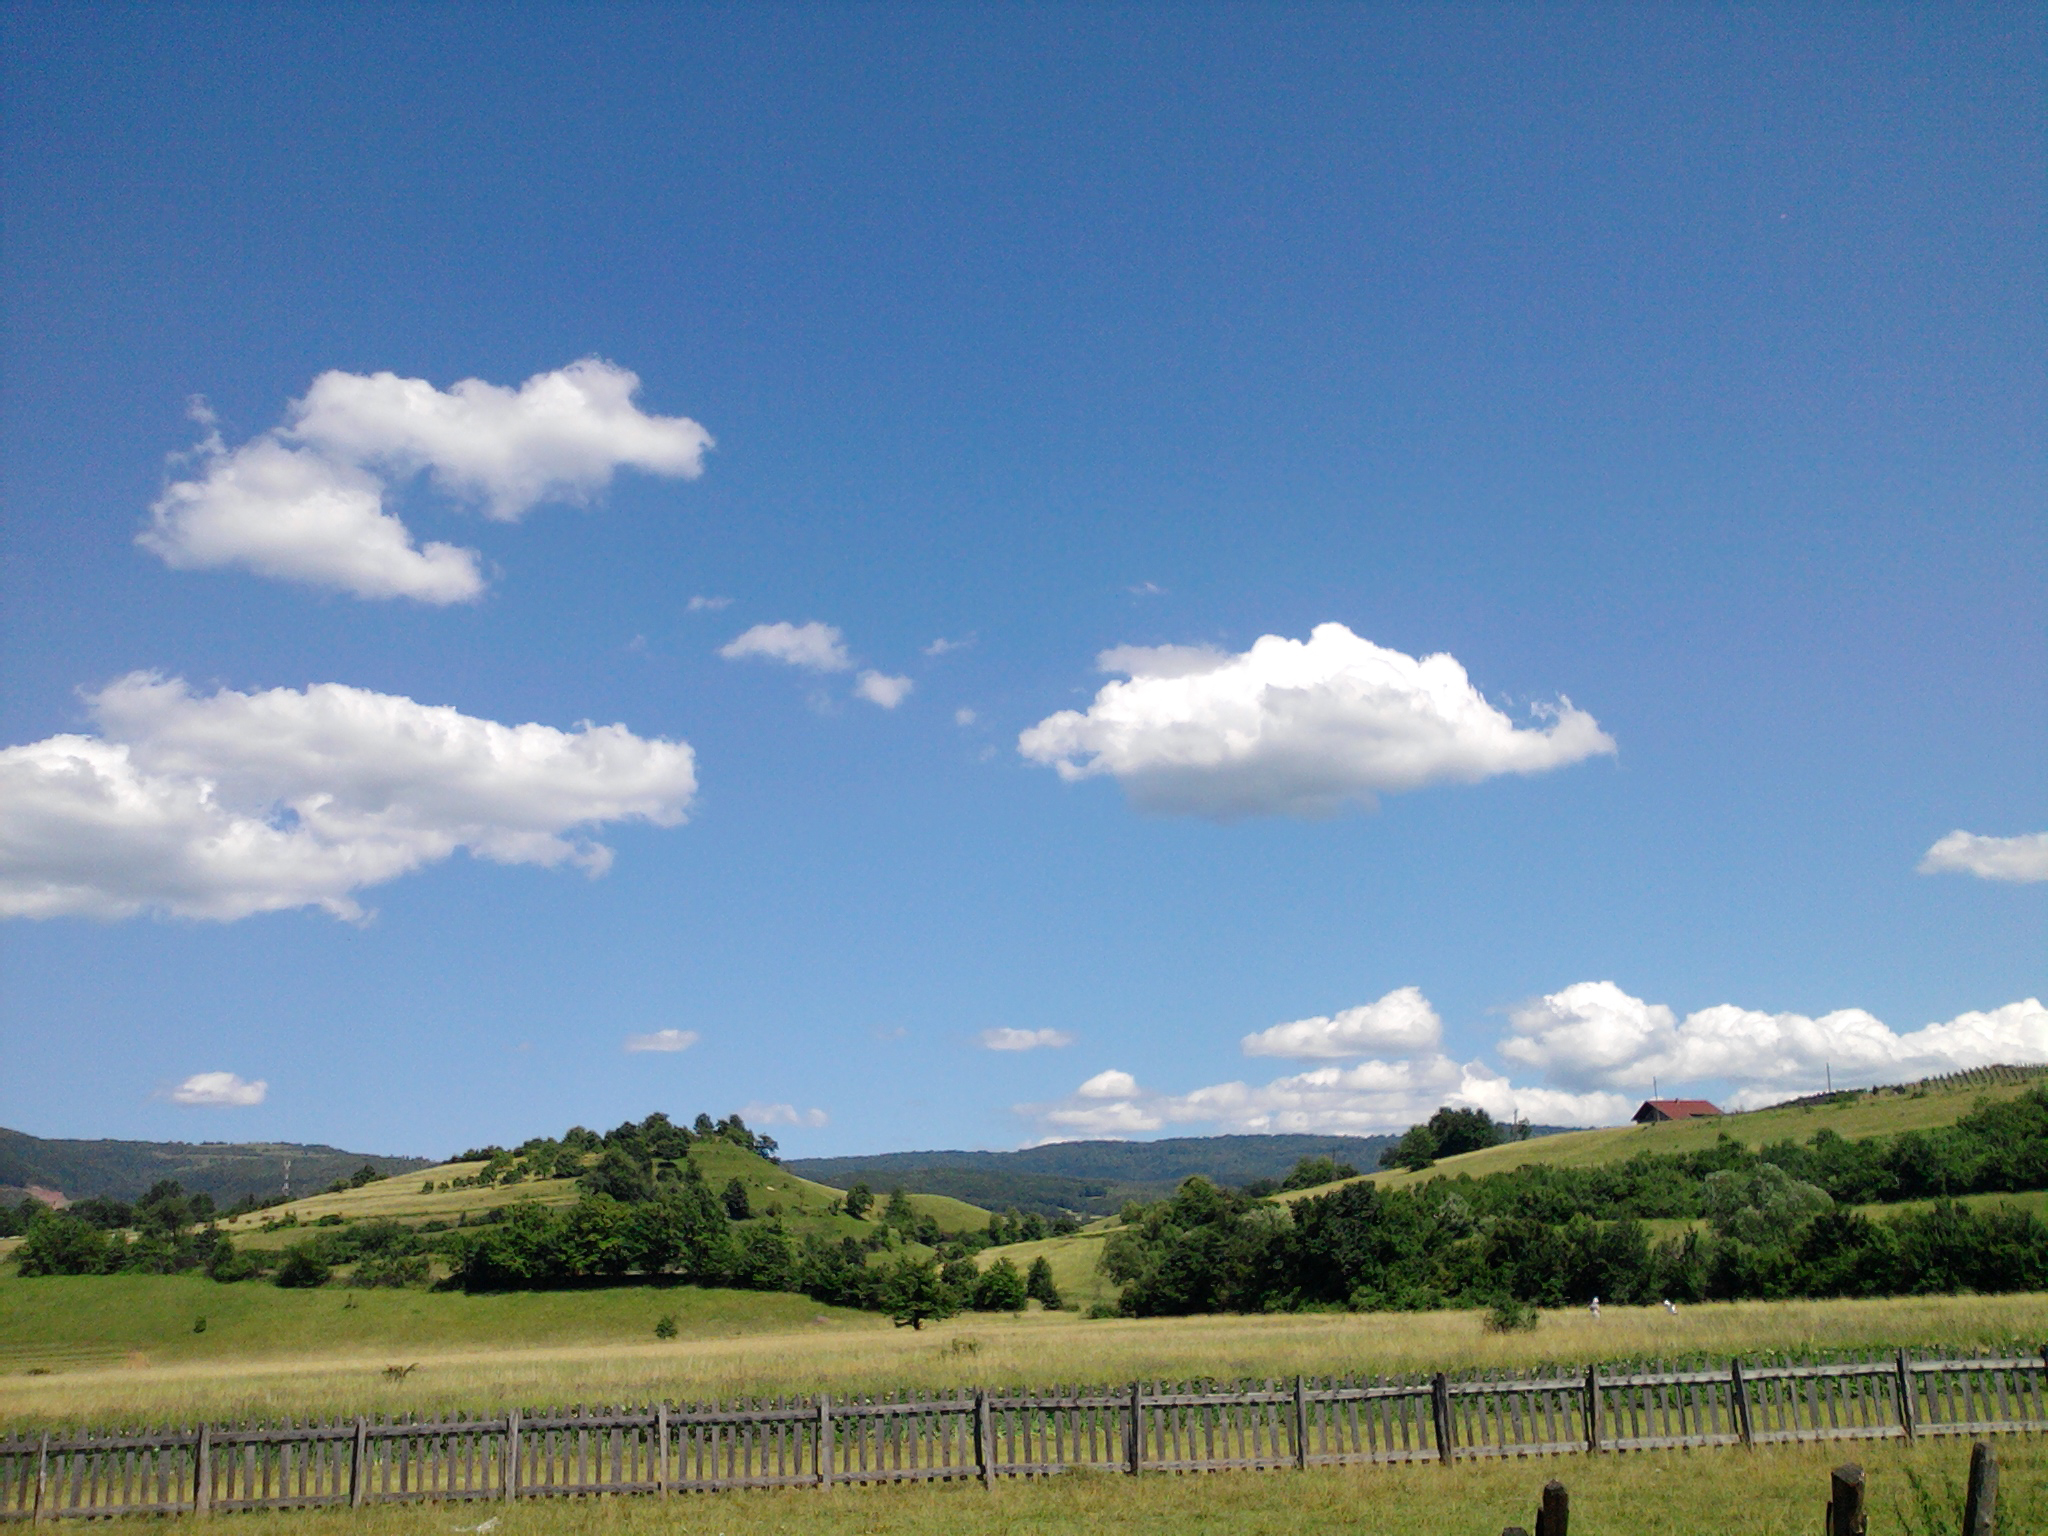
sky, grass, summer, clouds, hills, cloud, cumulus, daytime, nature, natural landscape, grassland, pasture, natural environment, tree, rural area, meadow, meteorological phenomenon, field, plain, hill, atmosphere, horizon, highland, landscape, land lot, mountain, farm, road, fence, plant, prairie